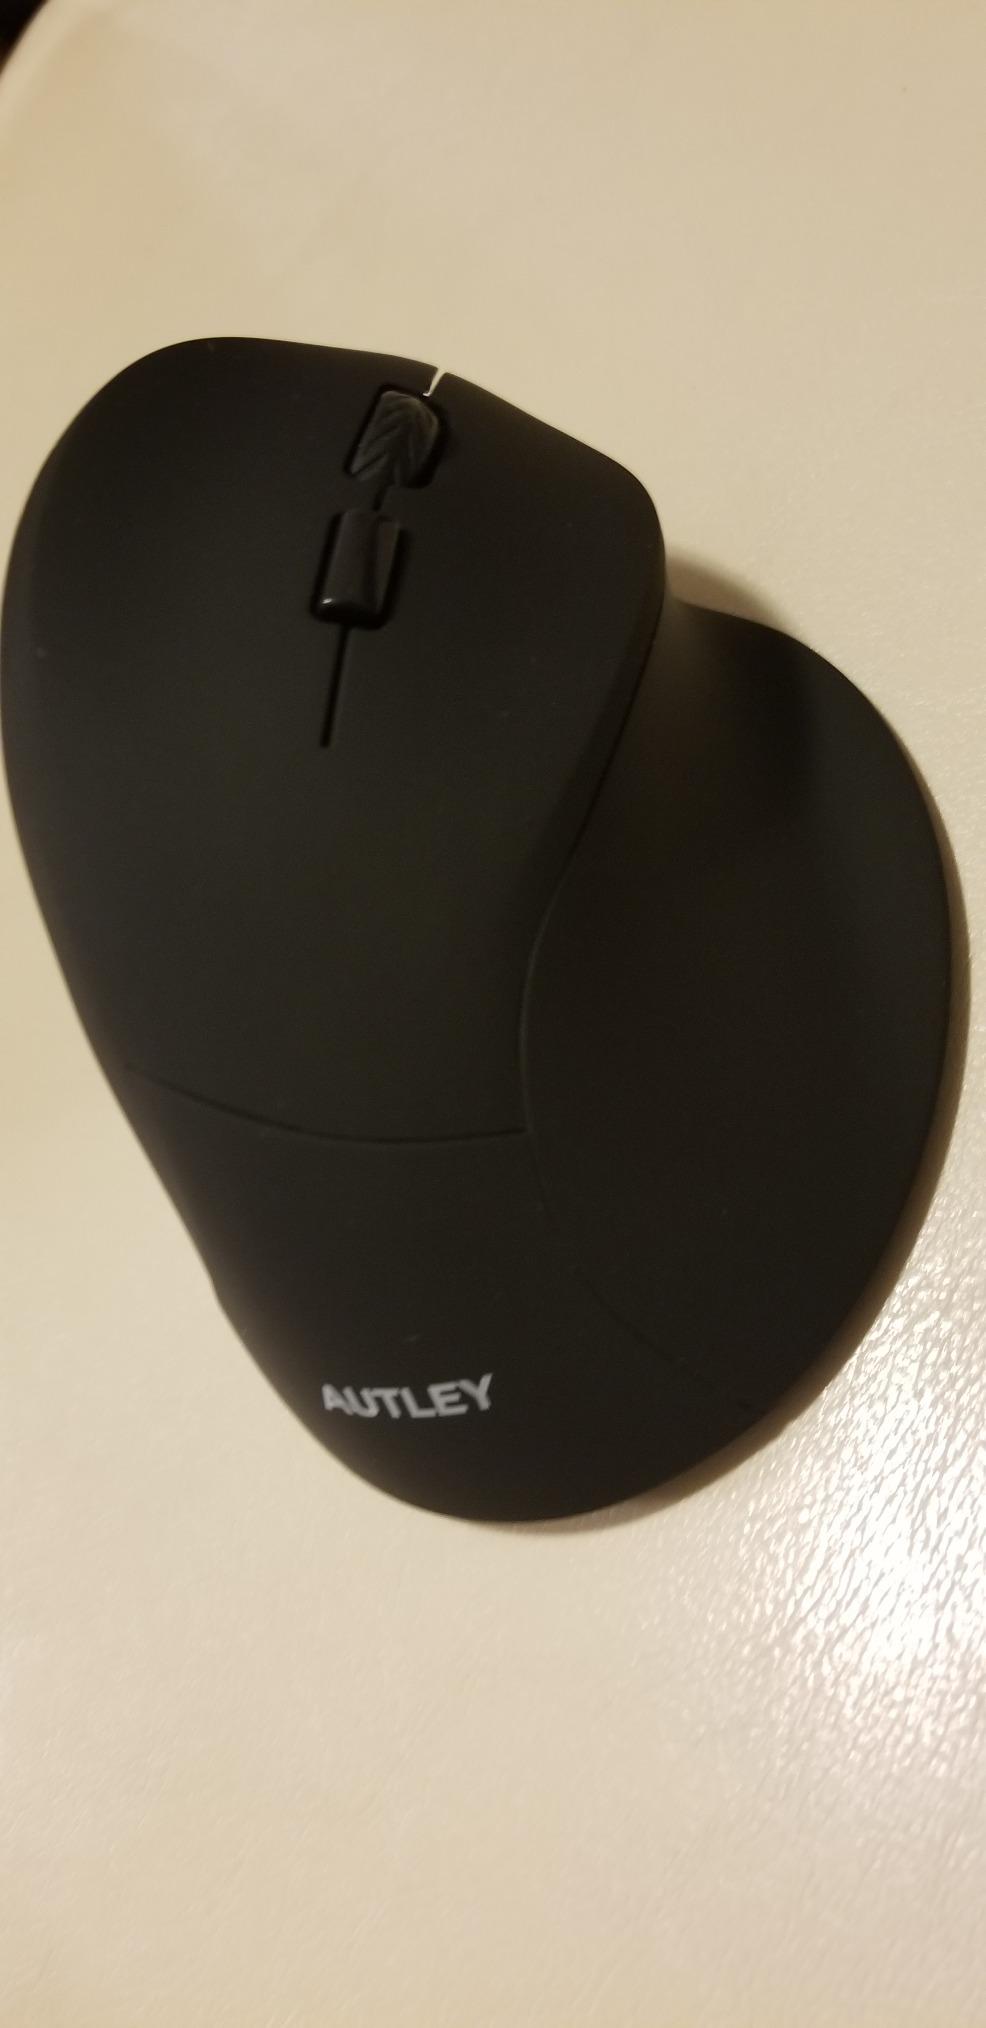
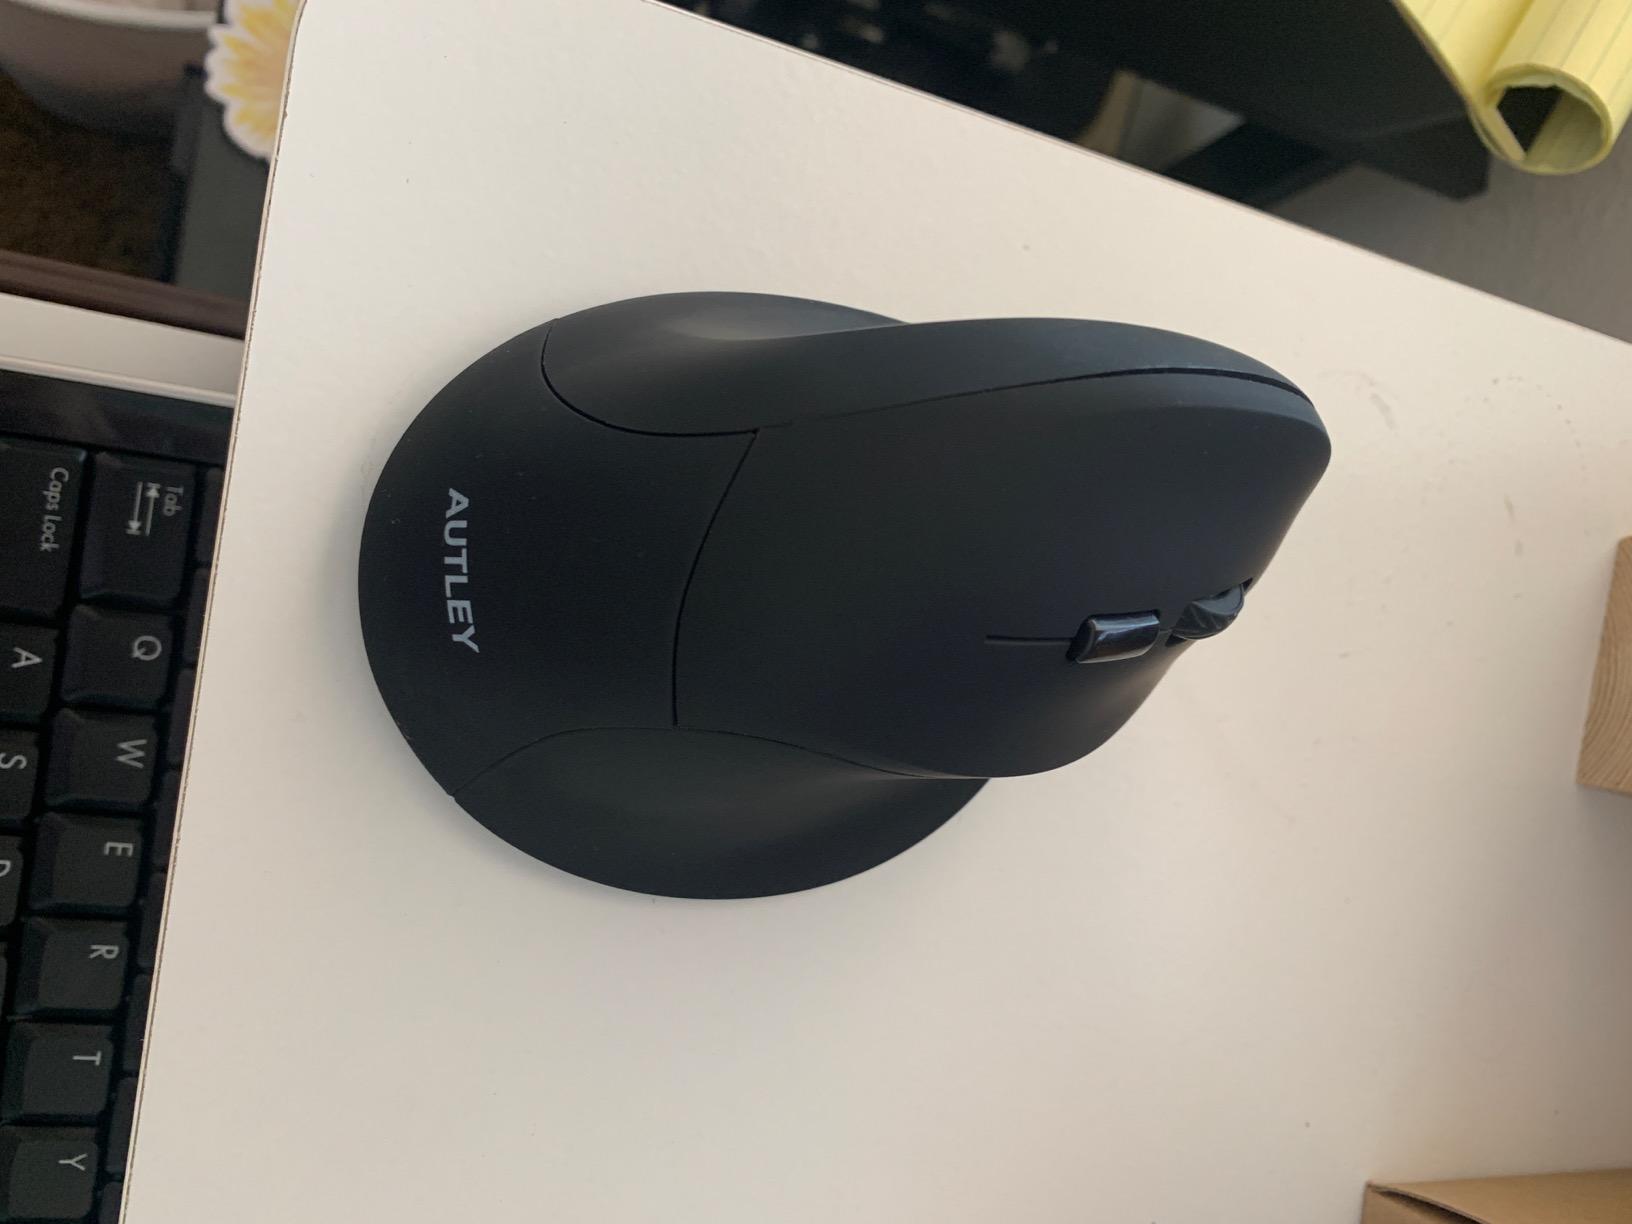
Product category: mouse
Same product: yes